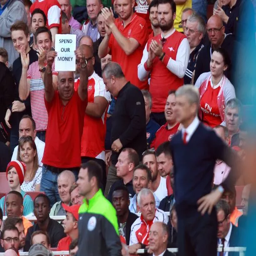
a fan holds up a sign to football player